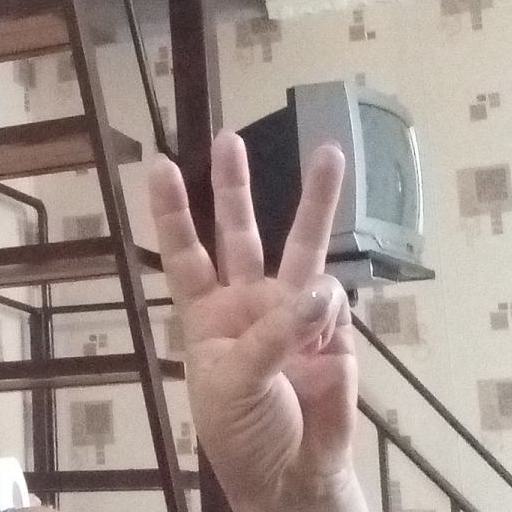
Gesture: three